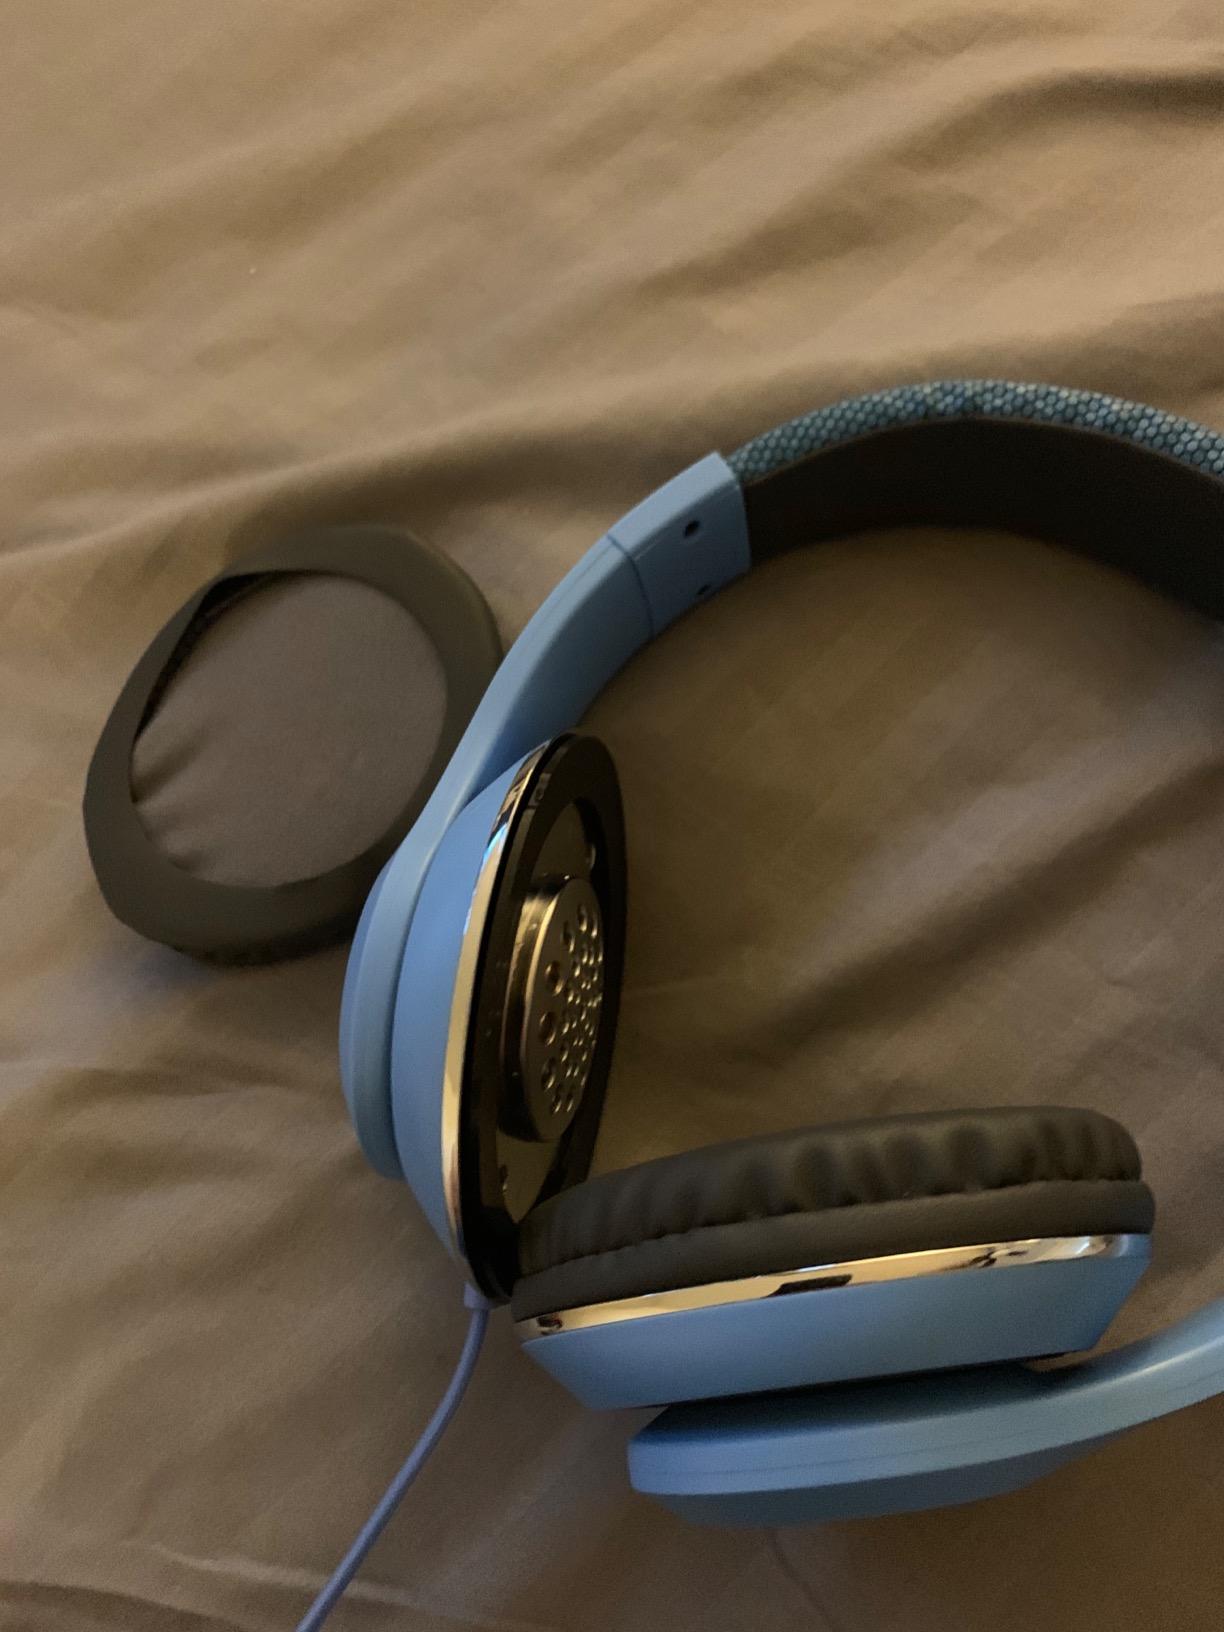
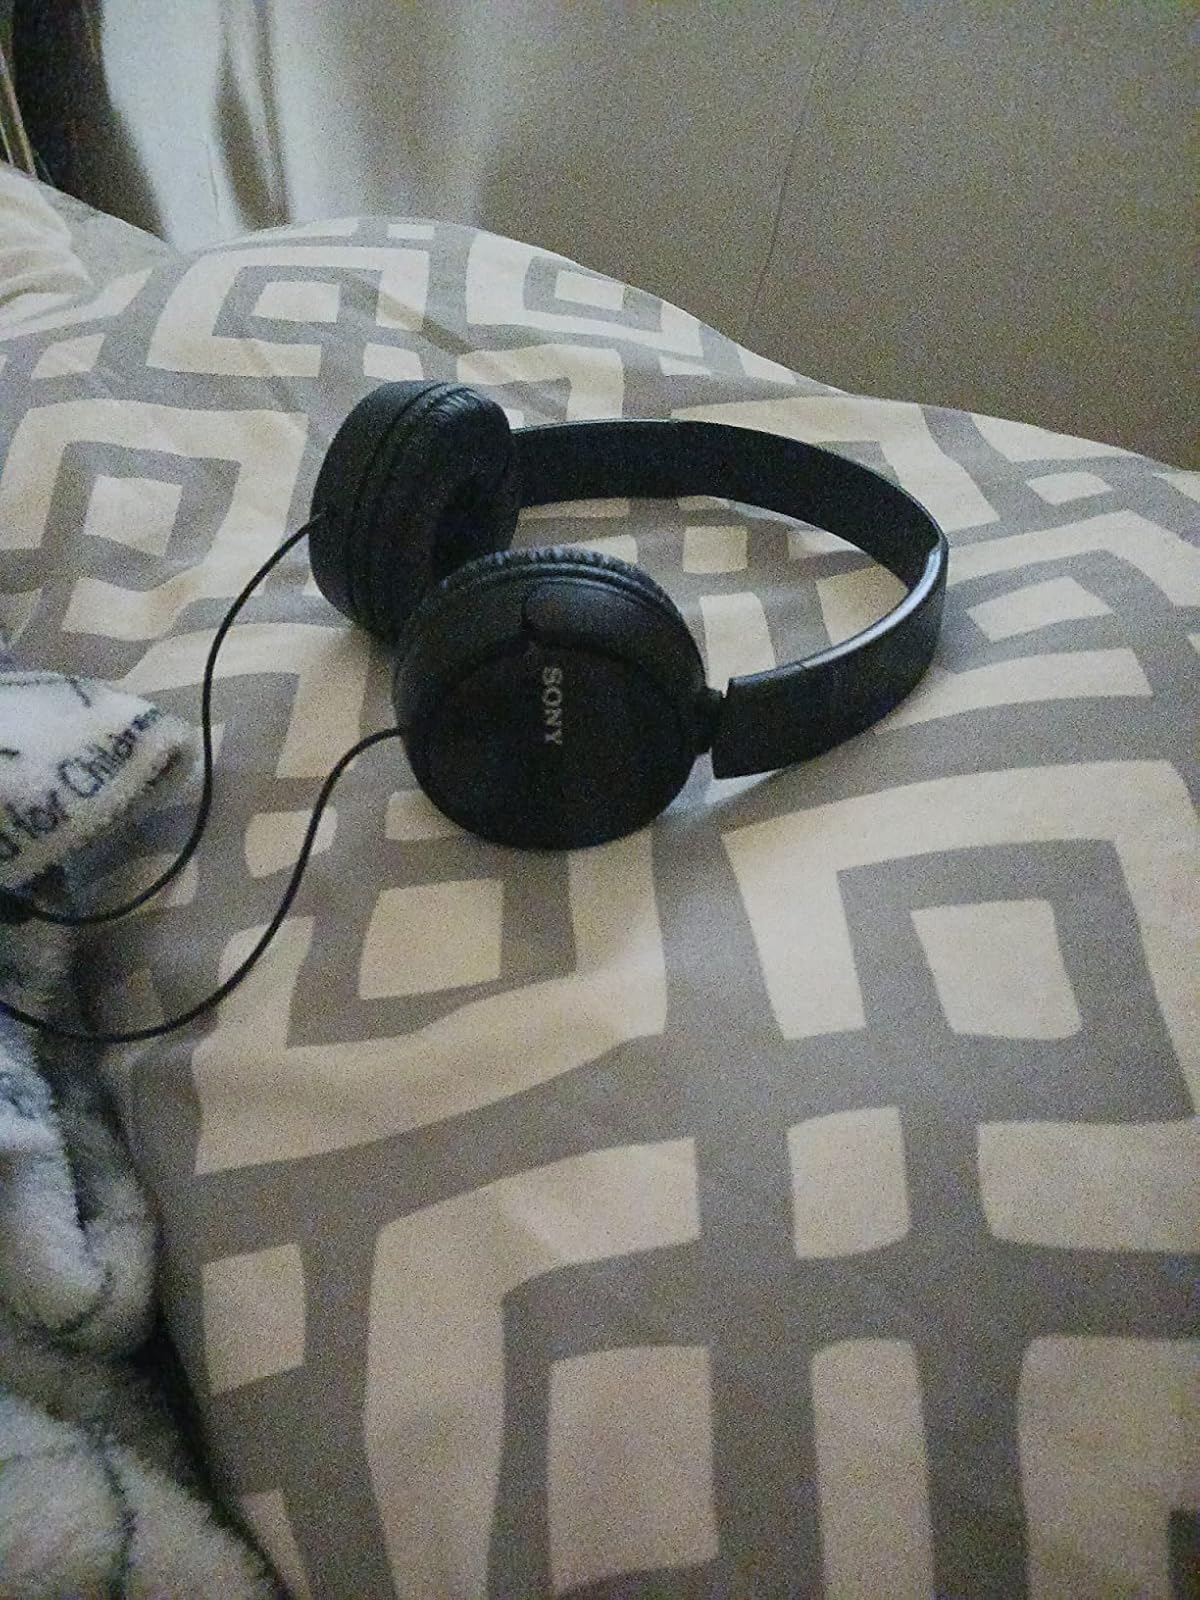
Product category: headphones
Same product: no